Appuntamento a Ischia

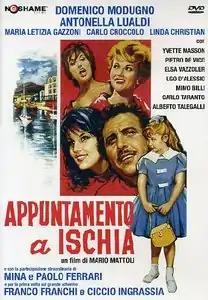
Film poster

Appuntamento a Ischia is a 1960 Italian romantic comedy film directed by Mario Mattoli and starring Domenico Modugno.